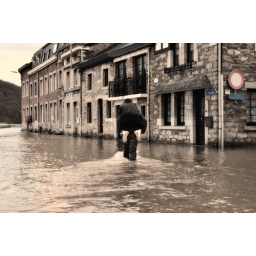
Going home in Comblain-au-pont on flooding street